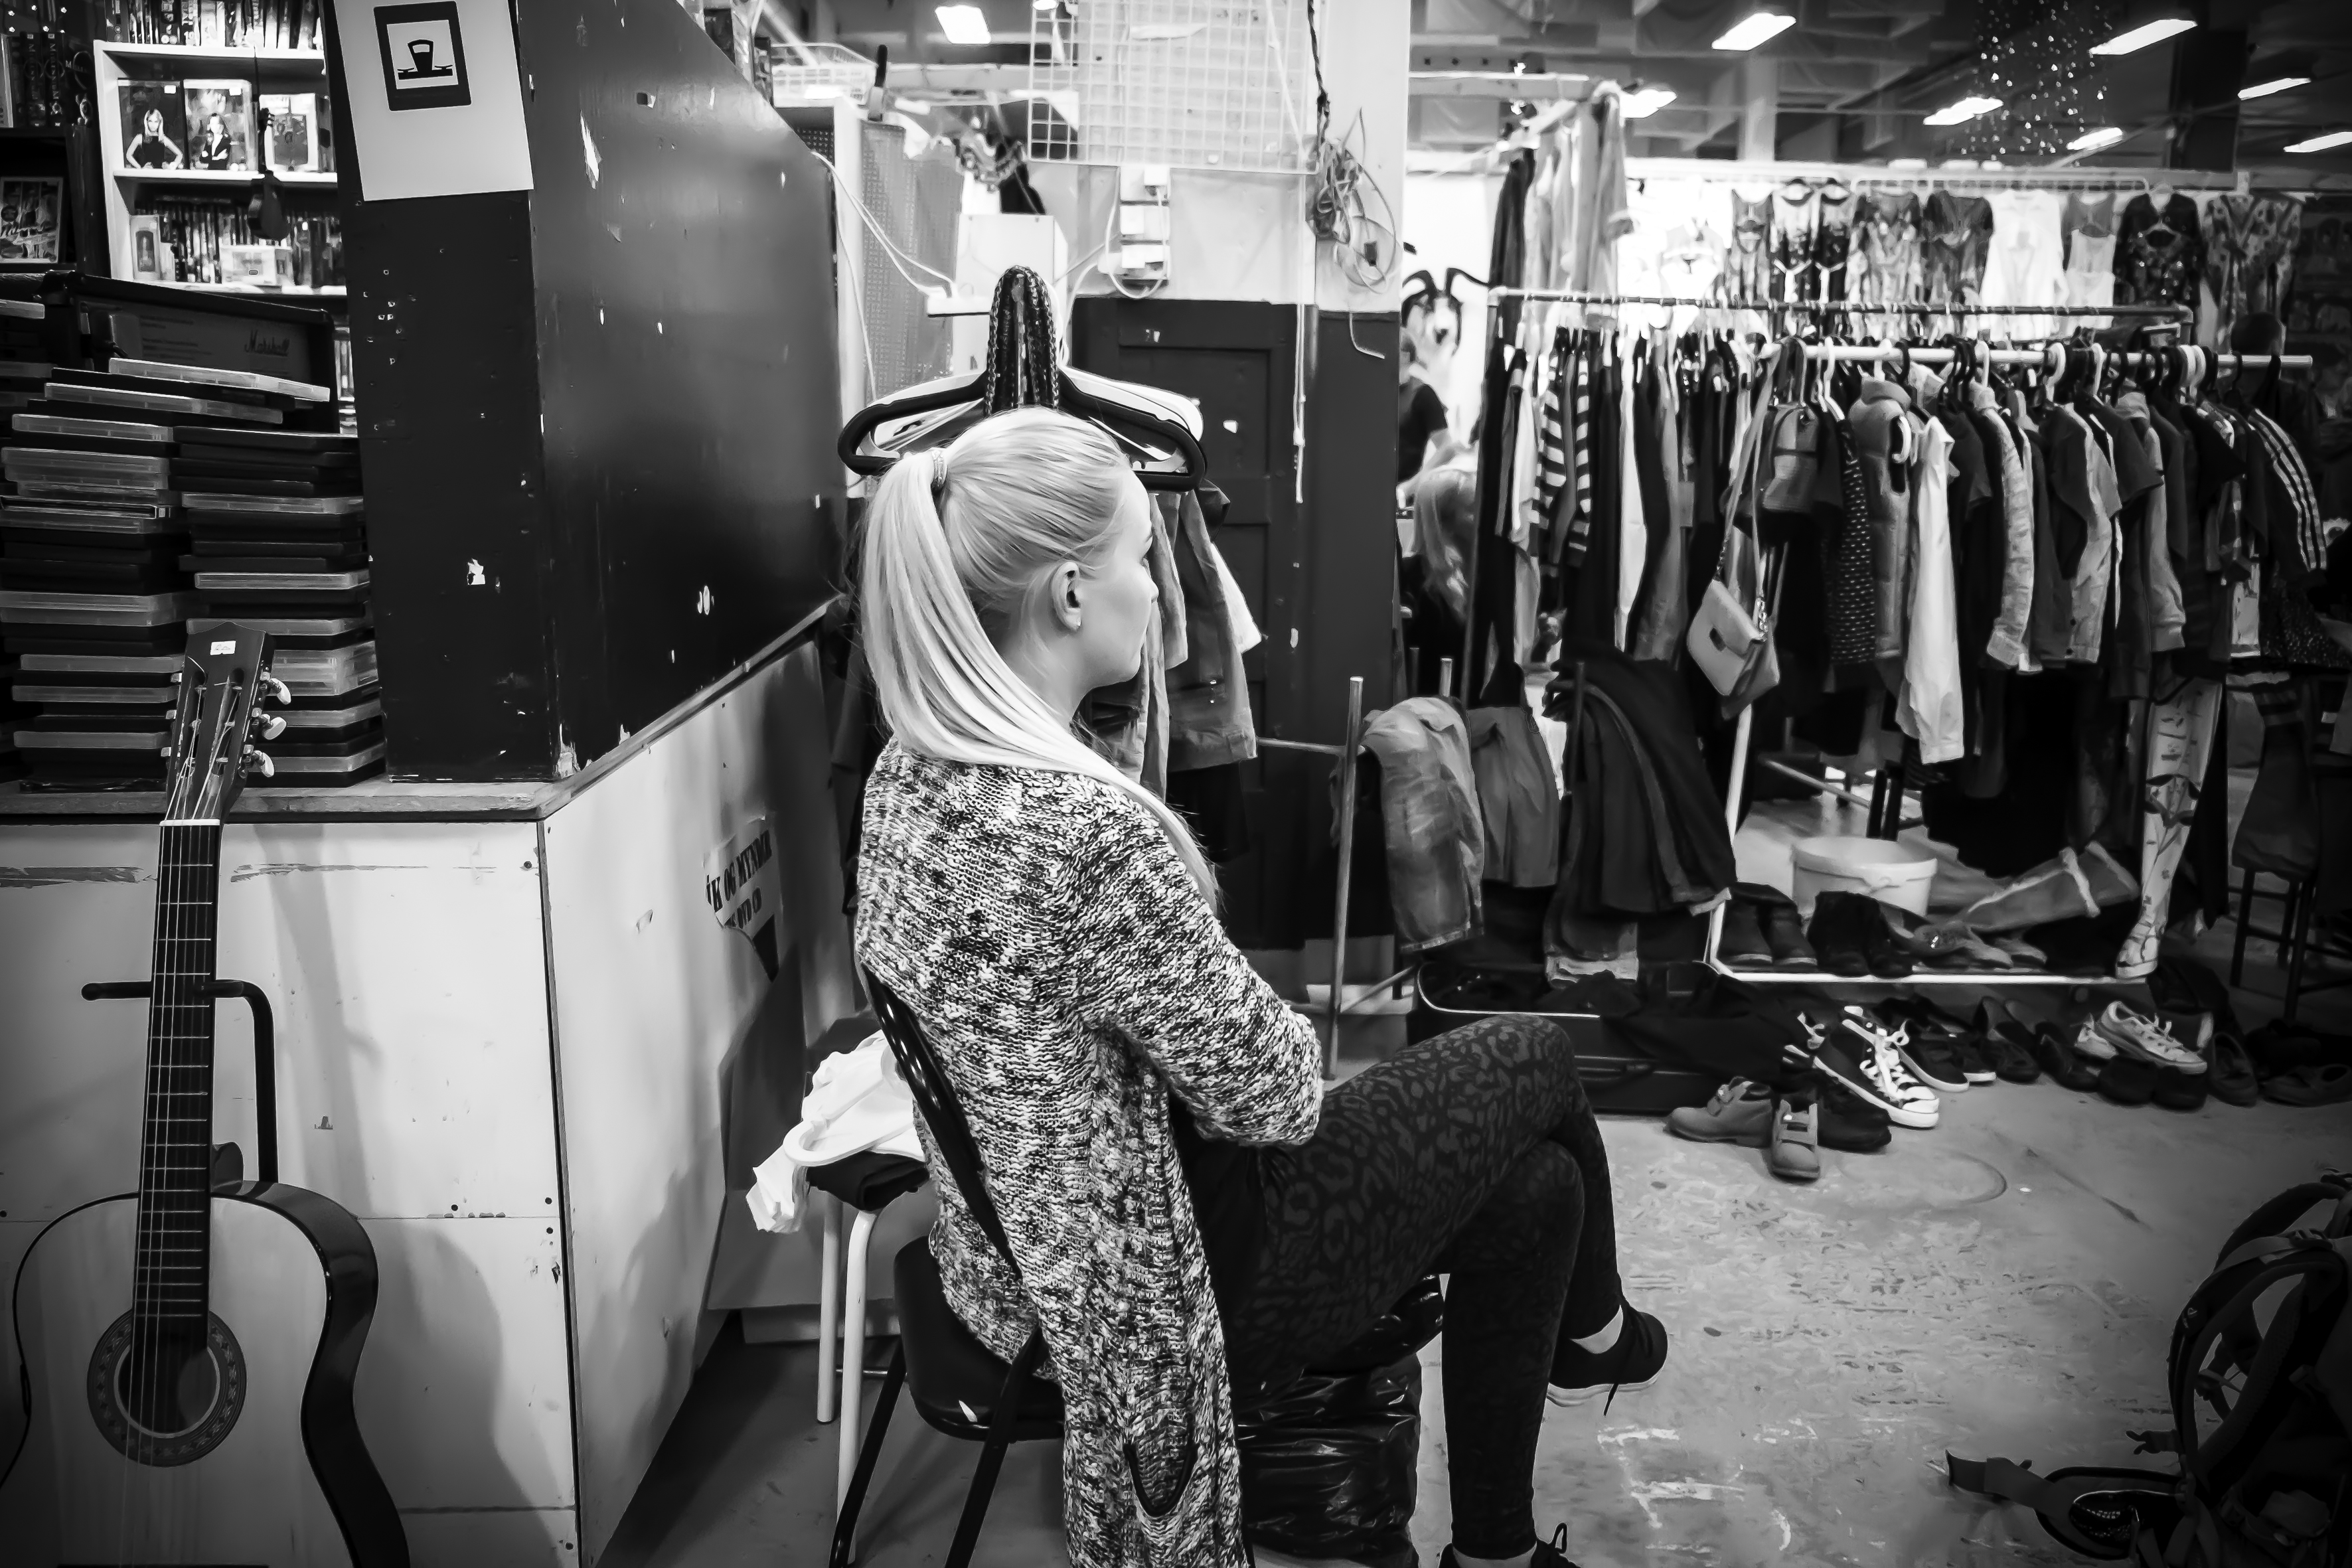
black and white, road, white, street, photography, urban, travel, fujifilm, fashion, iceland, clothing, black, monochrome, bw, blackandwhite, blackwhite, is, infrastructure, ngc, photograph, snapshot, fuji, fujixt1, reykjavik, fujix, noireblanc, monochrome photography